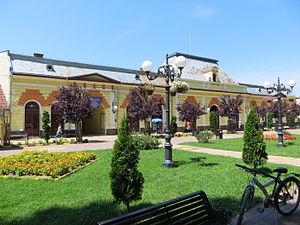
Făget est une ville roumaine du județ de Timiș qui compte 6 761 habitants.